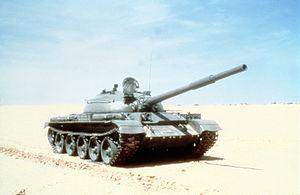
Le T-62 est un char d'assaut soviétique, conçu en 1961. Il constitue un développement du T-55 et fut par son armement une révolution dans le domaine de la conception des blindés. Il fut en effet le premier char à être armé d'un canon à âme lisse tirant des obus flèches à très haute vitesse à la bouche. Le reste du char dérivait étroitement du T-55, dont il reprenait la suspension à cinq galets de roulement sans rouleaux porteurs, le groupe propulseur et l'agencement général. Deux détails permettent néanmoins de le distinguer de son prédécesseur, la présence d'un extracteur de fumées aux deux tiers du canon et l'écartement plus important des troisième et quatrième roues de route sur la suspension.